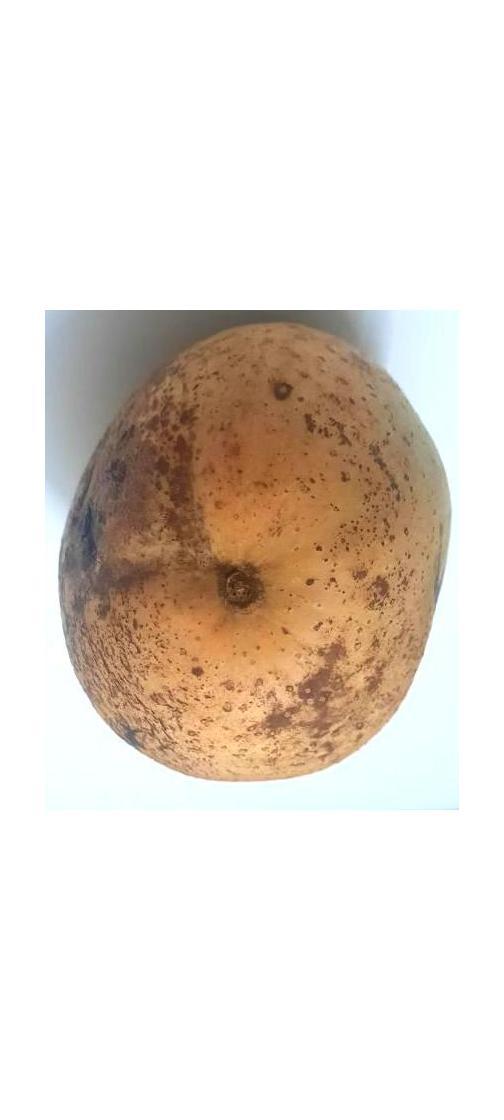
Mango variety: Ashshina Classic